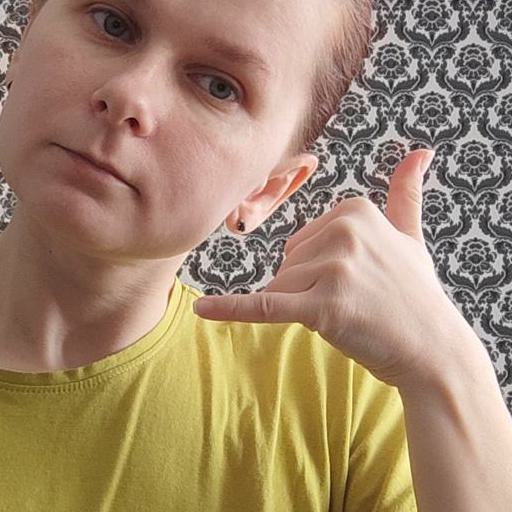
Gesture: call